Marrakesh

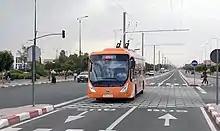
BRT Marrakesh

The arts and crafts of Marrakesh have had a wide and enduring impact on Moroccan handicrafts to the present day. Riad décor is widely used in carpets and textiles, ceramics, woodwork, metal work and "zelij". Carpets and textiles are weaved, sewn or embroidered, sometimes used for upholstering. Moroccan women who practice craftsmanship are known as "Maalems" (expert craftspeople) and make such fine products as Arabic and Berber carpets and shawls made of "sabra" (another name for rayon, also sometimes called cactus silk). Ceramics are in varying styles in monochrome, a limited tradition depicting bold forms and decorations.